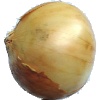
Label: white_onion